Kalafina

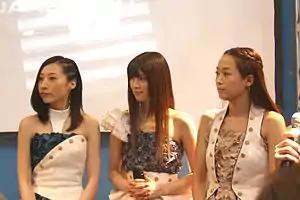
The three vocalists of Kalafina at Japan Expo 2014. From Left: Hikaru, Keiko, Wakana.

is a Japanese vocal group formed by composer Yuki Kajiura in 2007, mainly to perform theme songs for the anime "The Garden of Sinners", but later expanded to include many other theme songs for other anime shows and films including the "Puella Magi Madoka Magica", "Black Butler", "The Heroic Legend of Arslan" and "Fate/stay night" franchises. They released five albums that have charted in the top 10 for Oricon. Kalafina disbanded in 2019, but regrouped on October 3, 2024.